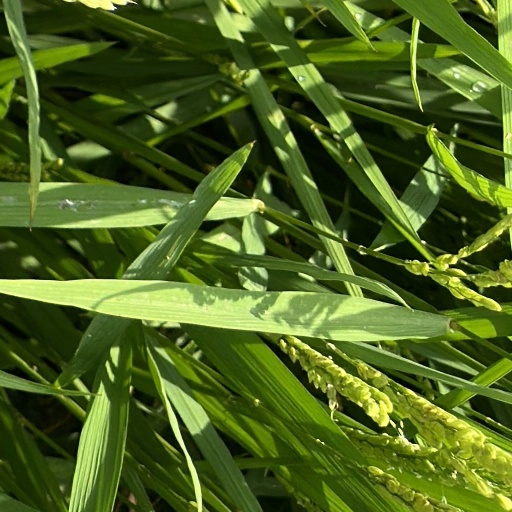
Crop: rice